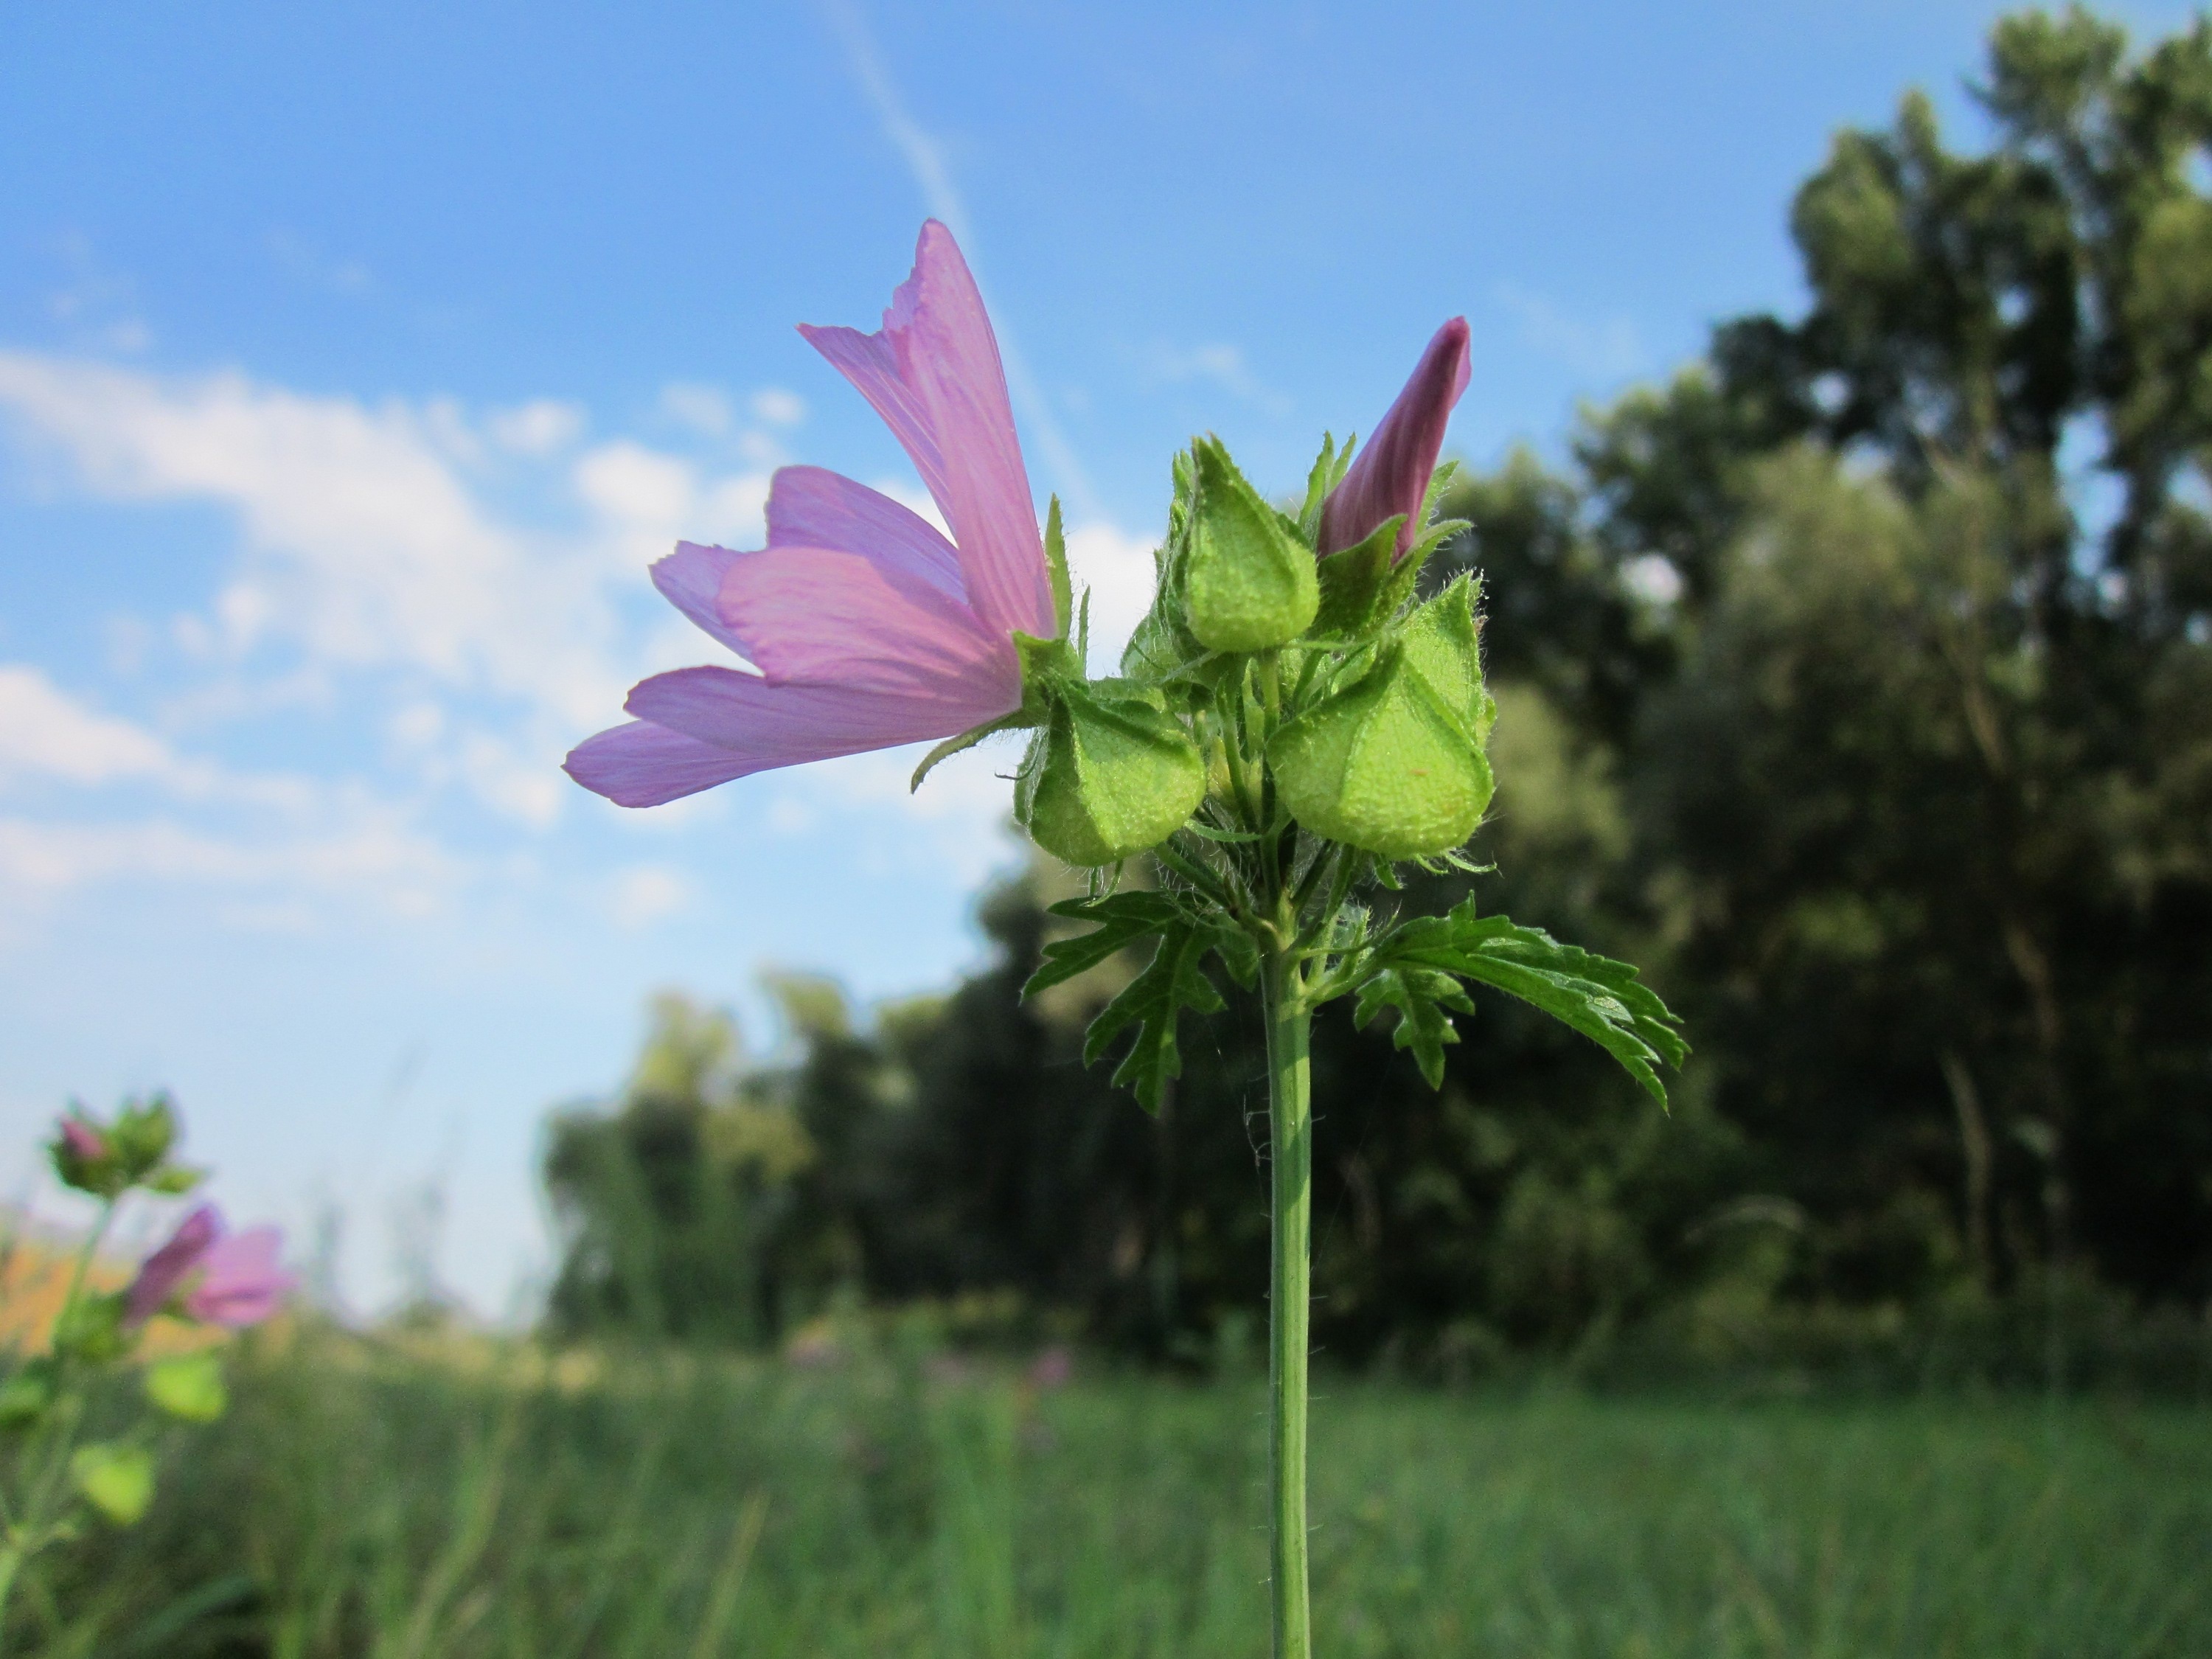
tree, nature, grass, blossom, plant, sky, field, lawn, meadow, sunlight, leaf, flower, green, botany, blooming, agriculture, flora, wildflower, species, rural area, inflorescence, flowering plant, daisy family, malva moschata, musk mallow, land plant